Louisa County, Virginia

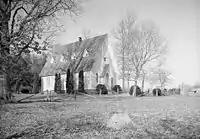
St. John's Chapel, near Boswells Tavern, Louisa County, Historic American Buildings Survey

Prior to colonial settlement, the area comprising Louisa County was occupied by several indigenous peoples including the Tutelo, the Monacan, and the Manahoac peoples, who eventually fled to join the Cayuga Iroquois (Haudenosaunee) people in New York state under pressure from English settlers.